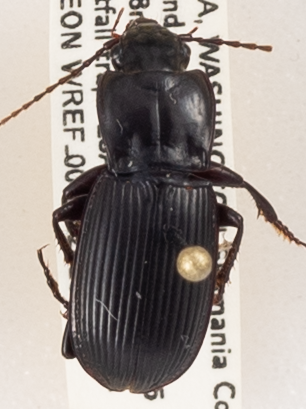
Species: Pterostichus herculaneus
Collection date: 2018-08-28
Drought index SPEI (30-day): -1.28
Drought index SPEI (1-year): -0.39
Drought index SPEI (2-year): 0.54